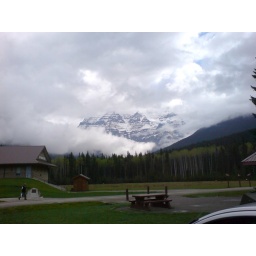
The highest mountain in the Canadian Rockies.....just as it disappeared behind the cloud for good !